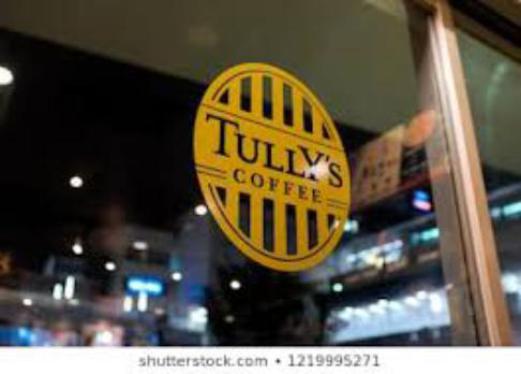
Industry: Food